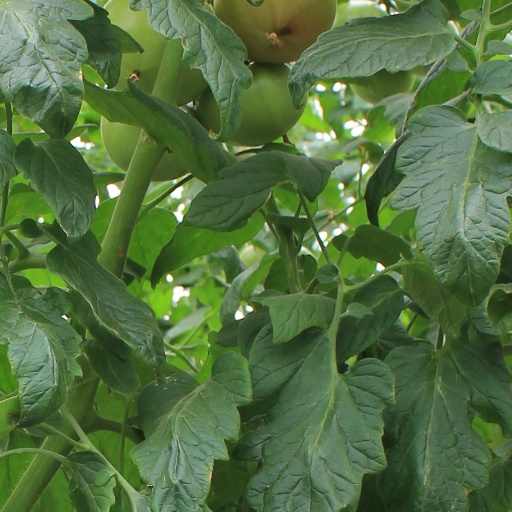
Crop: tomato